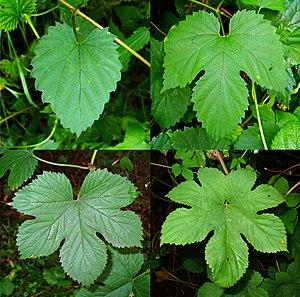
Houblon commun. Différentes formes de feuilles